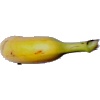
Label: Banana Lady Finger 1